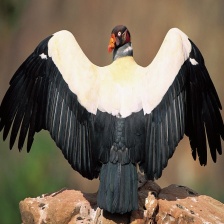
Species: KING VULTURE
Scientific name: SARCORAMPHUS PAPA
ImageNet parent category: vulture